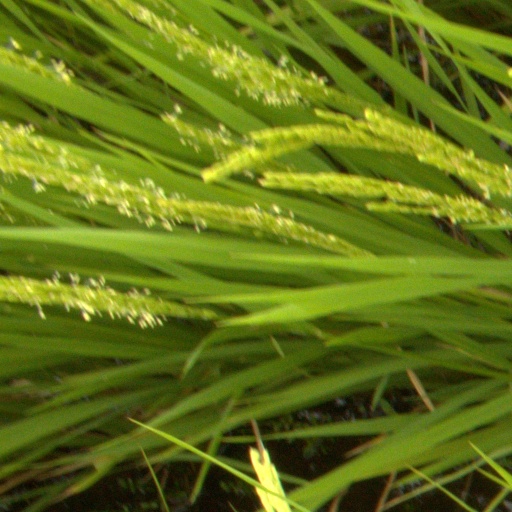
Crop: rice